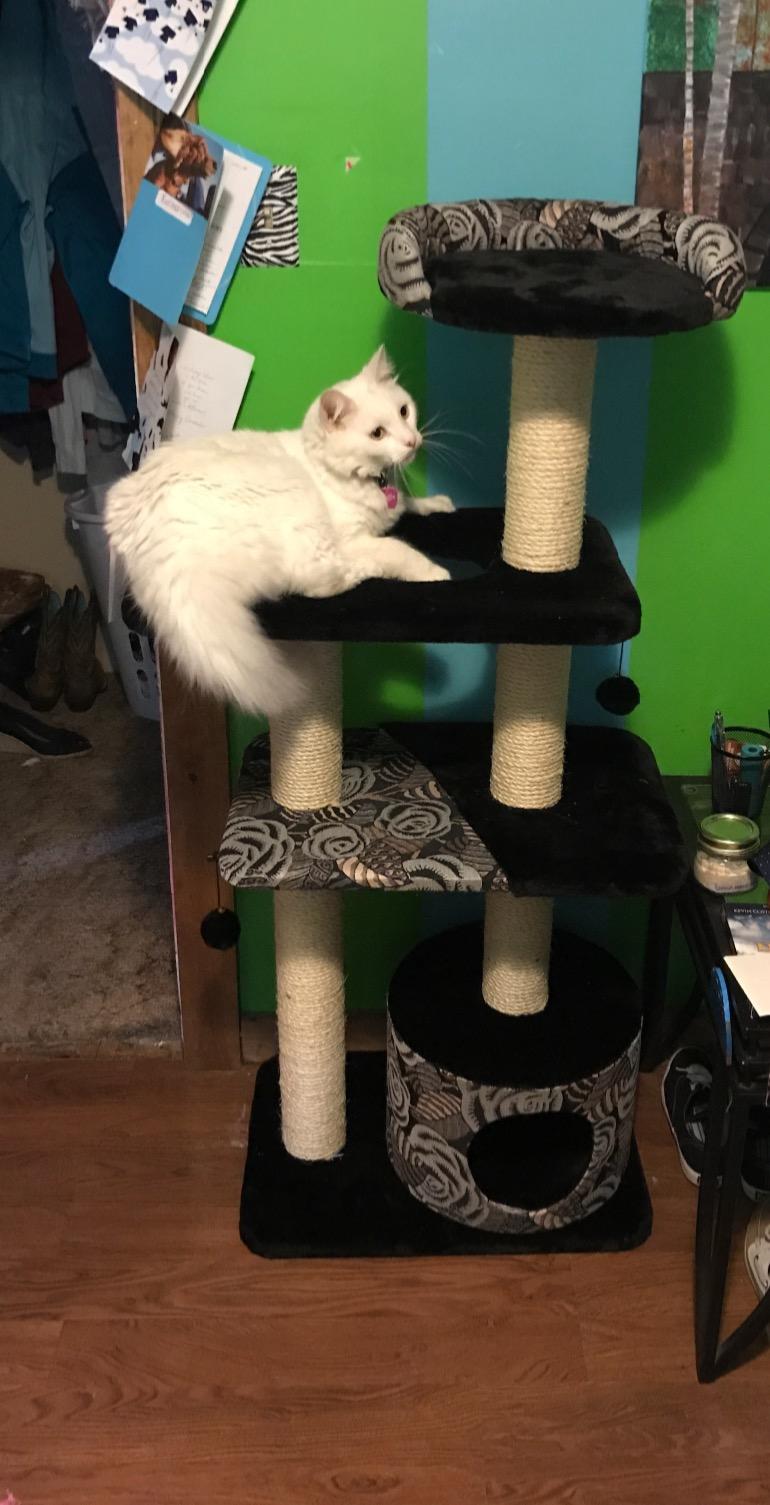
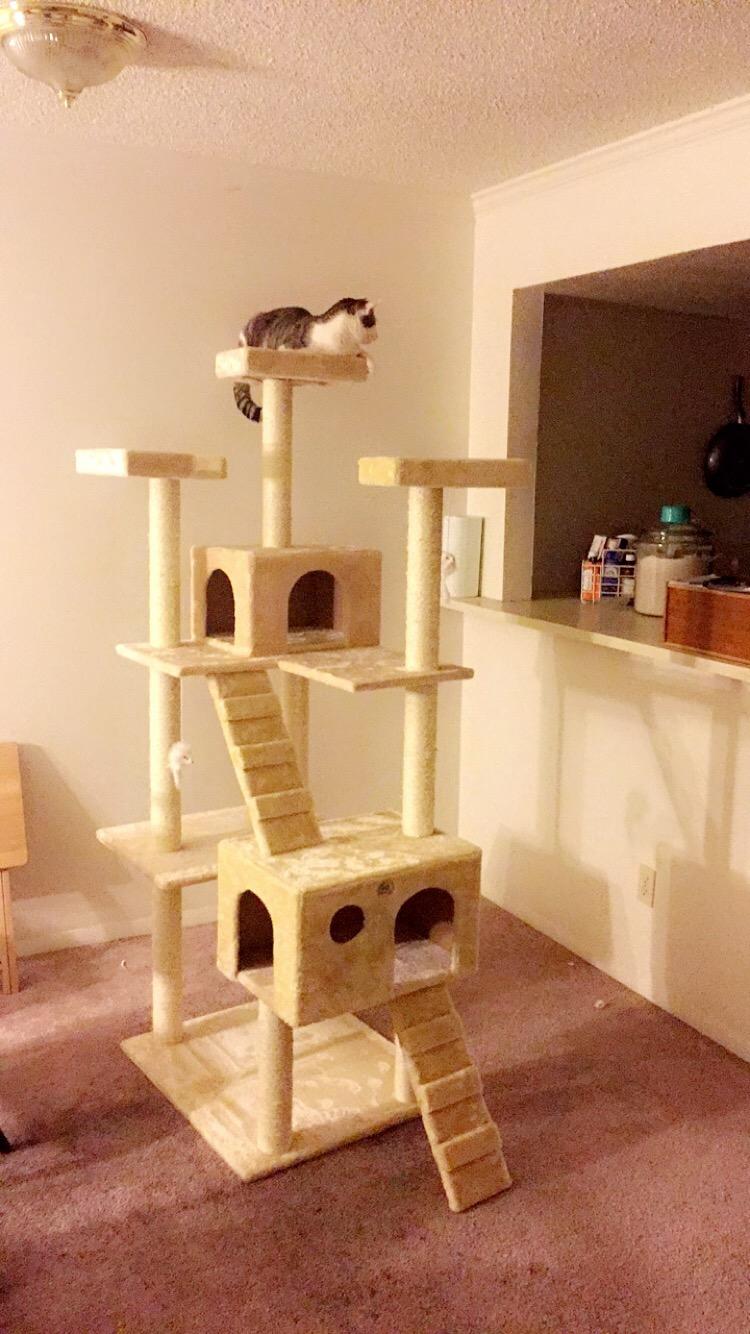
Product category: items_cat tree
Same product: no